Sprained ankle

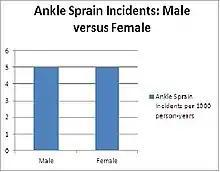
Ankle sprain incident rates of average males to females

Moreover, average ankle sprains for the general U.S. population are estimated at 5–7 ankle sprains for every 1000 person-years; however, a study showed that for military cadets, instances for ankle sprains were about 10 times those of the general population